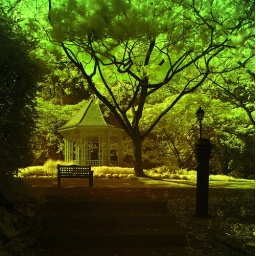
White wooden house in IR light